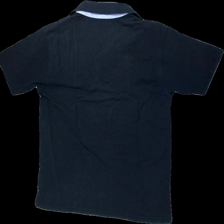
View: back
Type: Top
Category: Men
Brand: Not in the list
Brand text on label: tommy hilfiger
Colors: Black
Material: 100% cotton
Pattern: Logo print
Cut: Regular
Season: All
Stains: Major
Damage: fläckar
Damage location: middle center
Damage 2 location: bottom right
Damage 3: solblekt krage
Damage 3 location: top center
Price range: <50
Recommended usage: Export
Description: svart pike med logga fram, solblekt krage + axlar, stora fläckar fram
Comment: solblekt upptill